Kamisakai Station

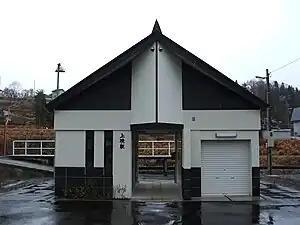
Kamisakai Station, December 2006

is a railway station in the city of Iiyama, Nagano Prefecture, Japan operated by East Japan Railway Company (JR East). In older station photos, its name is hyphenated "Kami-Sakai".